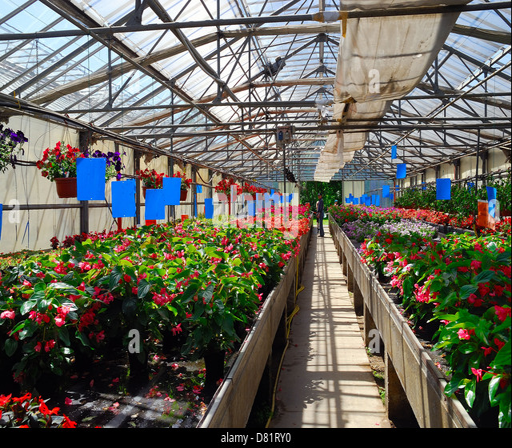
a greenhouse where they grow flowers